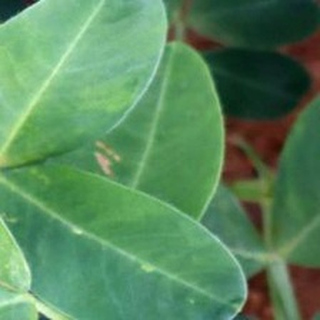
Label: healthy_groundnut